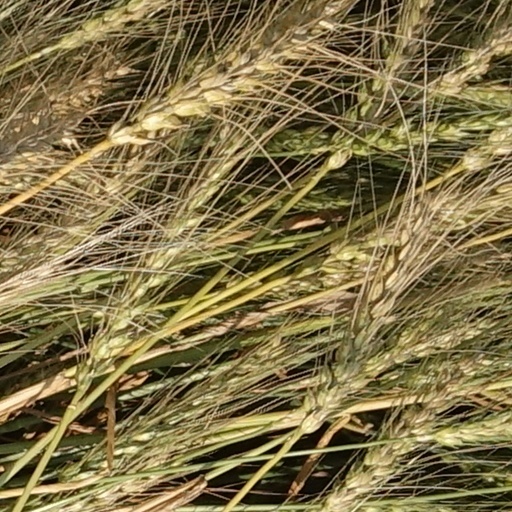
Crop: wheat